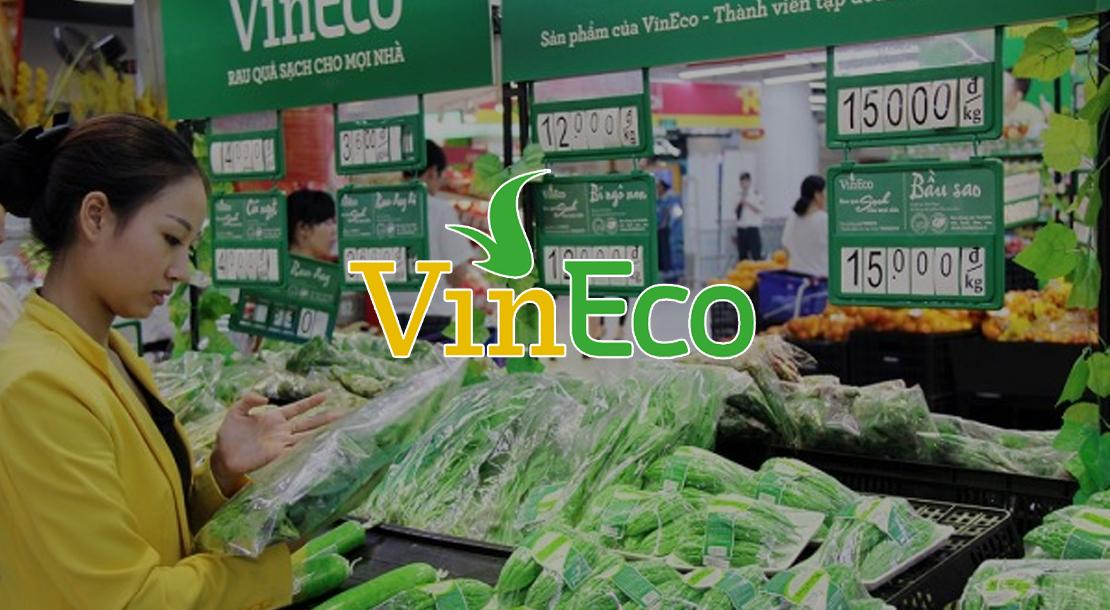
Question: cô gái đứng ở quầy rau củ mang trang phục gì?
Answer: cô gái mang áo vest màu vàng